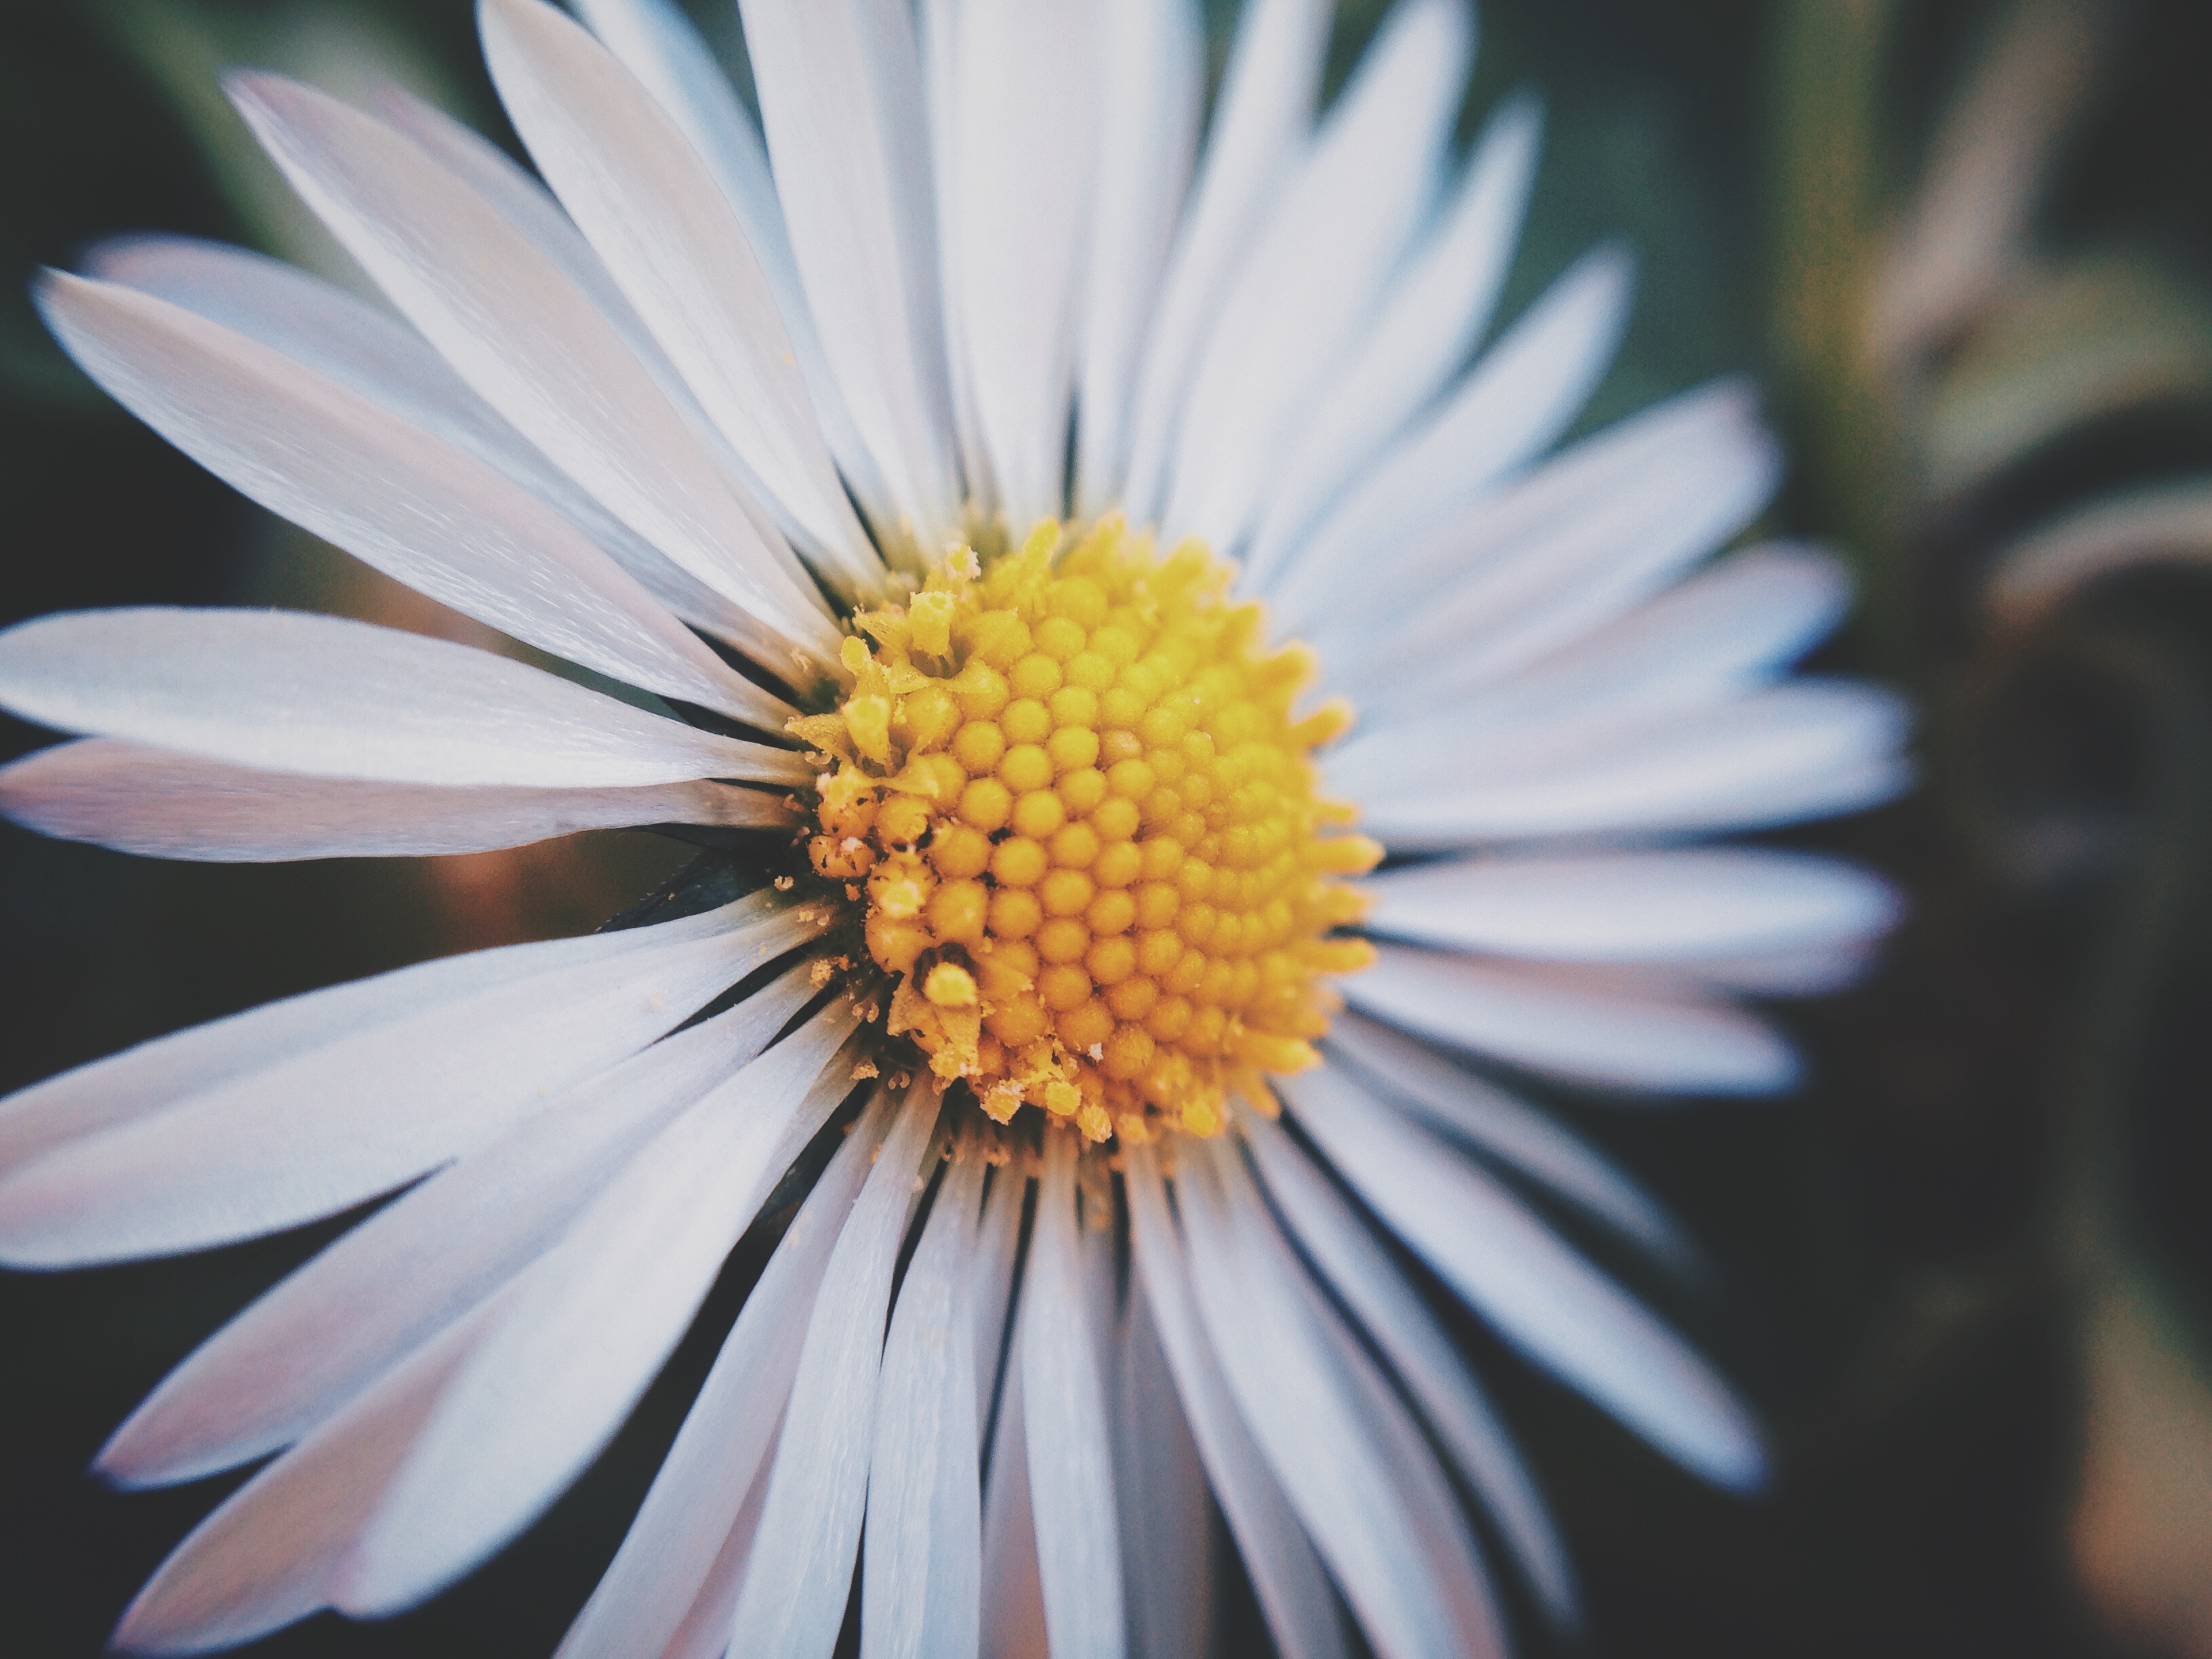
nature, blossom, plant, white, photography, flower, petal, bloom, summer, floral, daisy, spring, botany, blooming, yellow, garden, flora, botanical, wildflower, close up, petals, macro photography, flowering plant, daisy family, oxeye daisy, plant stem, land plant